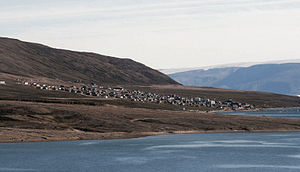
Qaanaaq
Qaanaaq er en by i Nordgrønland med en befolkning på ca. 630 mennesker. i Avannaata Kommune. Qaanaaq var i 1953 – 2009 hovedby i den tidligere Qaanaaq Kommune og blev herefter lagt ind under Qaasuitsup Kommune indtil denne kommune ophørte den 1. januar 2018.